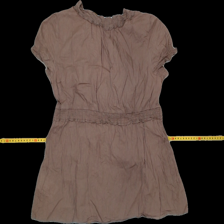
View: back
Type: Blouse
Category: Ladies
Brand: Esprit
Colors: Brown
Material: 67%cotton 33%viscose
Size: 40
Trend: No trend
Stains: No
Price range: <50
Recommended usage: Export